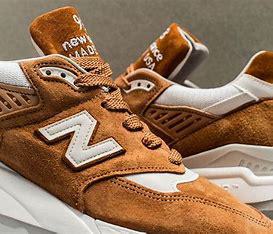
Brand: New
Model: Balance 998